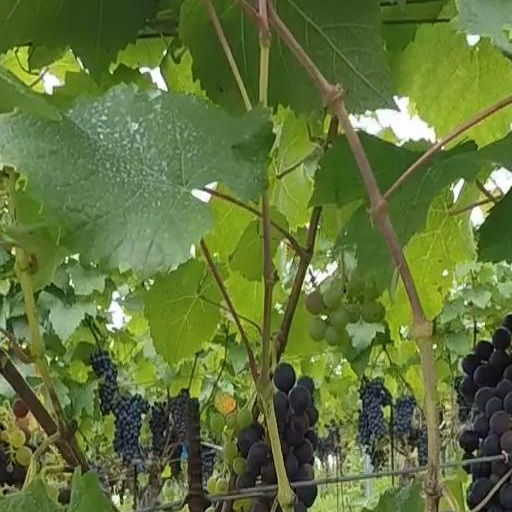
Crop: grape